Anglophone Crisis

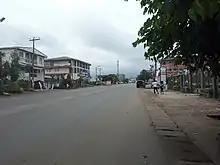
Streets of Buea on a ghost town day, 30 September.

On 1 October, the Southern Cameroons Ambazonia Consortium United Front (SCACUF), an umbrella movement consisting of several independence movements, unilaterally declared the independence of Ambazonia. This declaration was followed by mass demonstrations across the Anglophone regions. The separatists strategically chose this date, as it is the anniversary for the unification of Cameroon and Southern Cameroons. SCACUF would later transform itself into the Interim Government of Ambazonia (IG). Several months into the war, the IG would reject the idea of an armed struggle, preferring instead a diplomatic campaign and civil disobedience. This stance would eventually change.